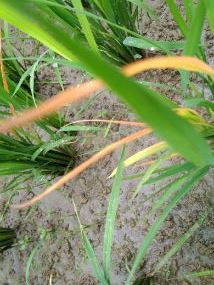
Disease: Tungro